Sky position (RA, Dec in degrees): 167.644, 12.453
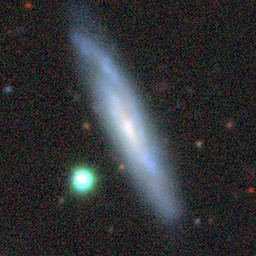
Galaxy morphology: Edge-on Galaxies without Bulge